National Museum of China

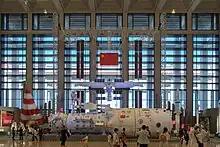
West Hall with exhibition of China Manned Space Program in 2023

After four years of renovation, the museum reopened on March 17, 2011, with 28 new exhibition halls, more than triple the previous exhibition space, and state of the art exhibition and storage facilities. It has a total floor space of nearly 200,000 m (2.2 million square feet) to display. The renovations were designed by the German firm Gerkan, Marg and Partners.